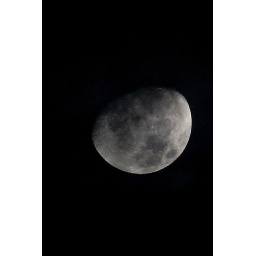
Taken from outside the bedroom window, just before engulfed by clouds